Zelmo Beaty

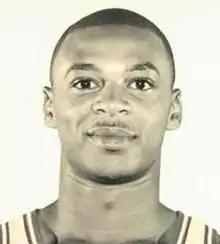
Beaty in 1966

Zelmo "Big Z" Beaty (October 25, 1939 – August 27, 2013) was an American basketball player. He played eight seasons in the National Basketball Association (NBA) and four in the rival American Basketball Association (ABA). A three-time ABA All-Star and two-time NBA All-Star, Beaty was inducted into the Naismith Memorial Basketball Hall of Fame as a player in 2016.